Morayfield Plantation

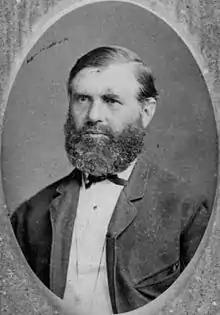
George Raff

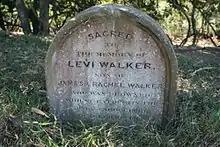
Headstone for Levi Walker, 2009

In 1866, the Morayfield Plantation was established on the southern bank of the Caboolture River, approximately north of Brisbane. The plantation was owned by George Raff, a former member of the Queensland Legislative Assembly, prominent Brisbane businessman and supporter of the use of indentured South Sea Islander labour in the sugar industry. Cane was grown at Morayfield for the production of sugar, rum and molasses between 1866 and 1889. Raff employed many South Sea Islander labourers in the cane fields during this period. Cane cultivation (and all related production) ceased around 1885–6. Raff died in 1889, with the plantation eventually sold for conversion to dairying in 1901.